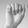
ASL letter: A